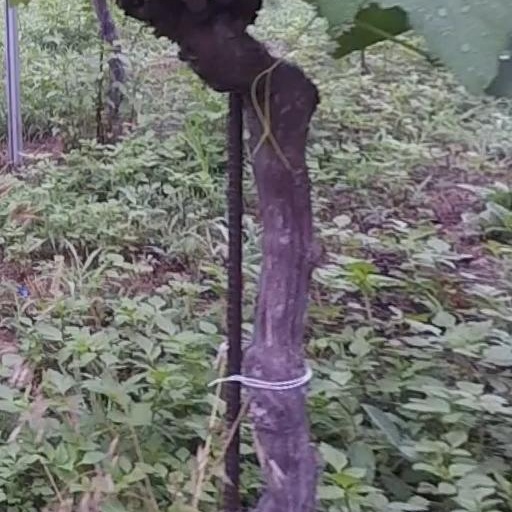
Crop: grape